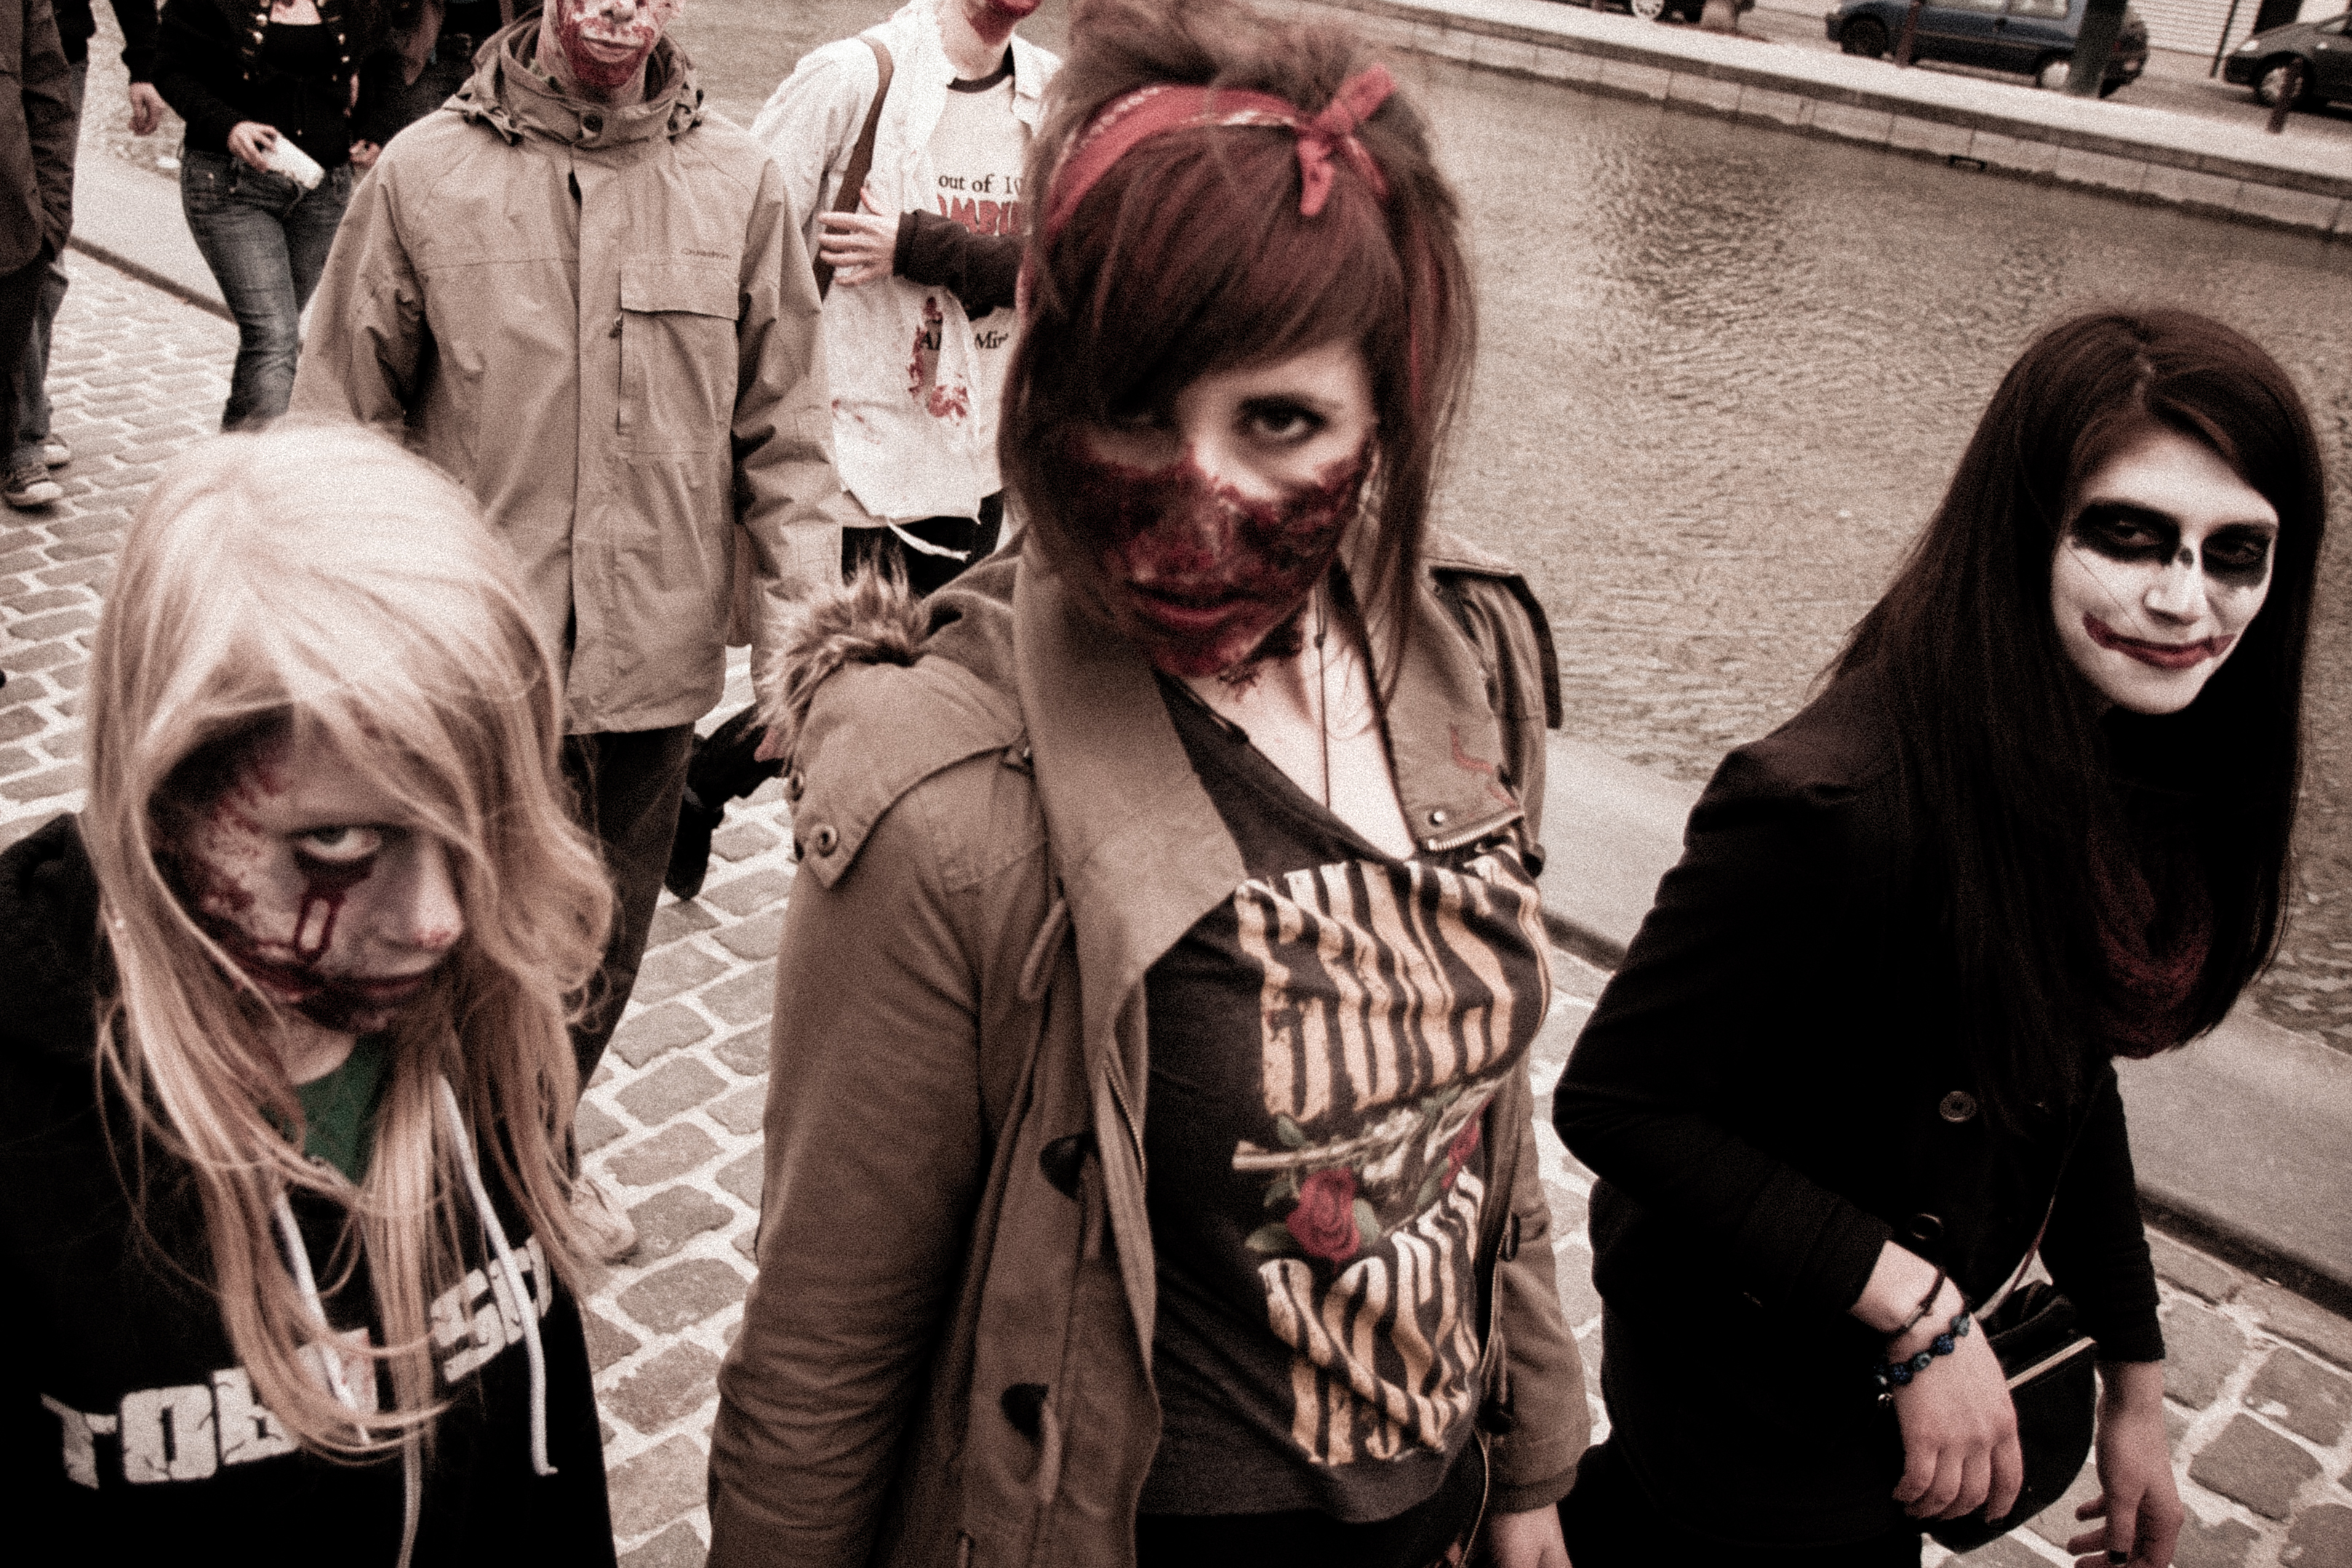
person, people, photography, film, crowd, color, fashion, parade, festival, brussels, 2012, fantastic, zombie, bifff, internationnal, zombieday, photograph